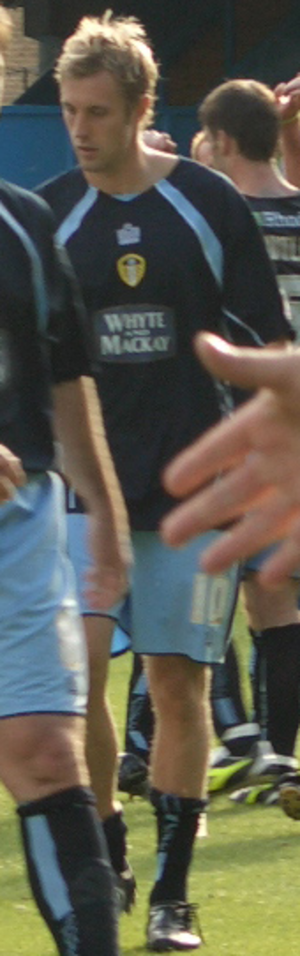
Robert William Hulse, né le 25 octobre 1979 à Crewe, est un footballeur anglais qui évolue au poste d'attaquant.